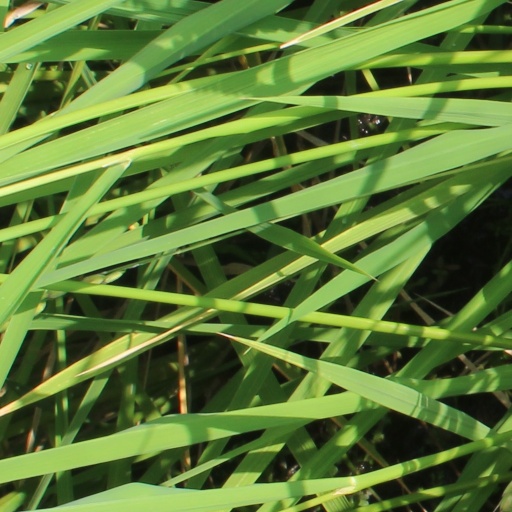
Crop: rice